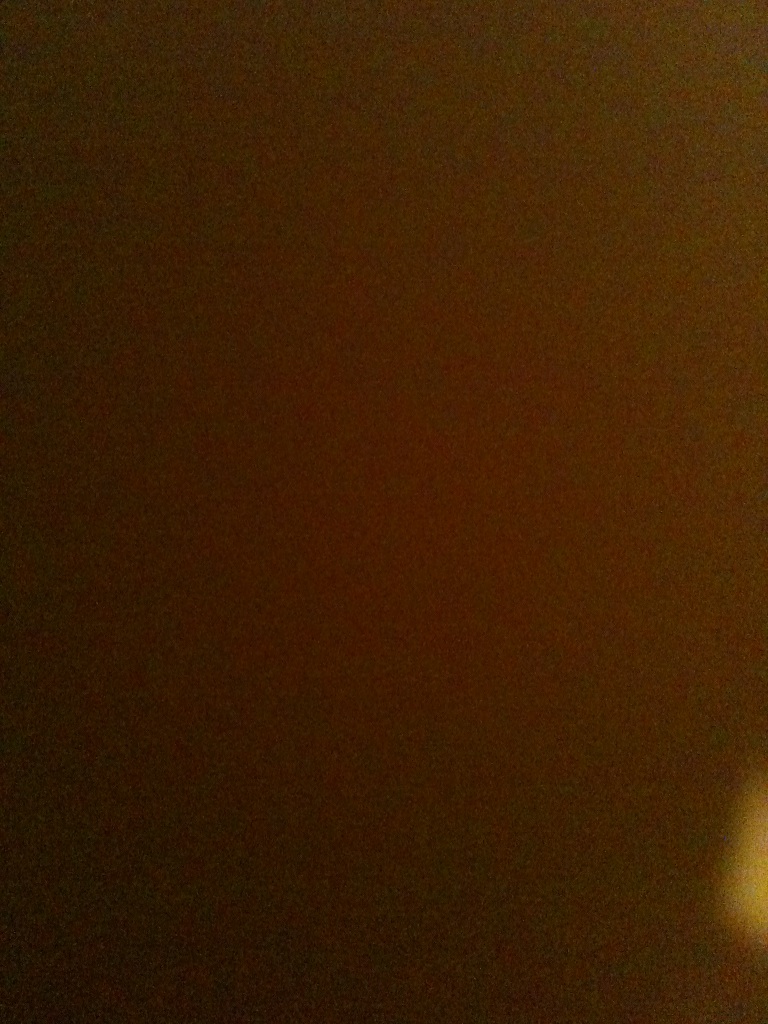Question: Is this side empty?
Answer: unanswerable